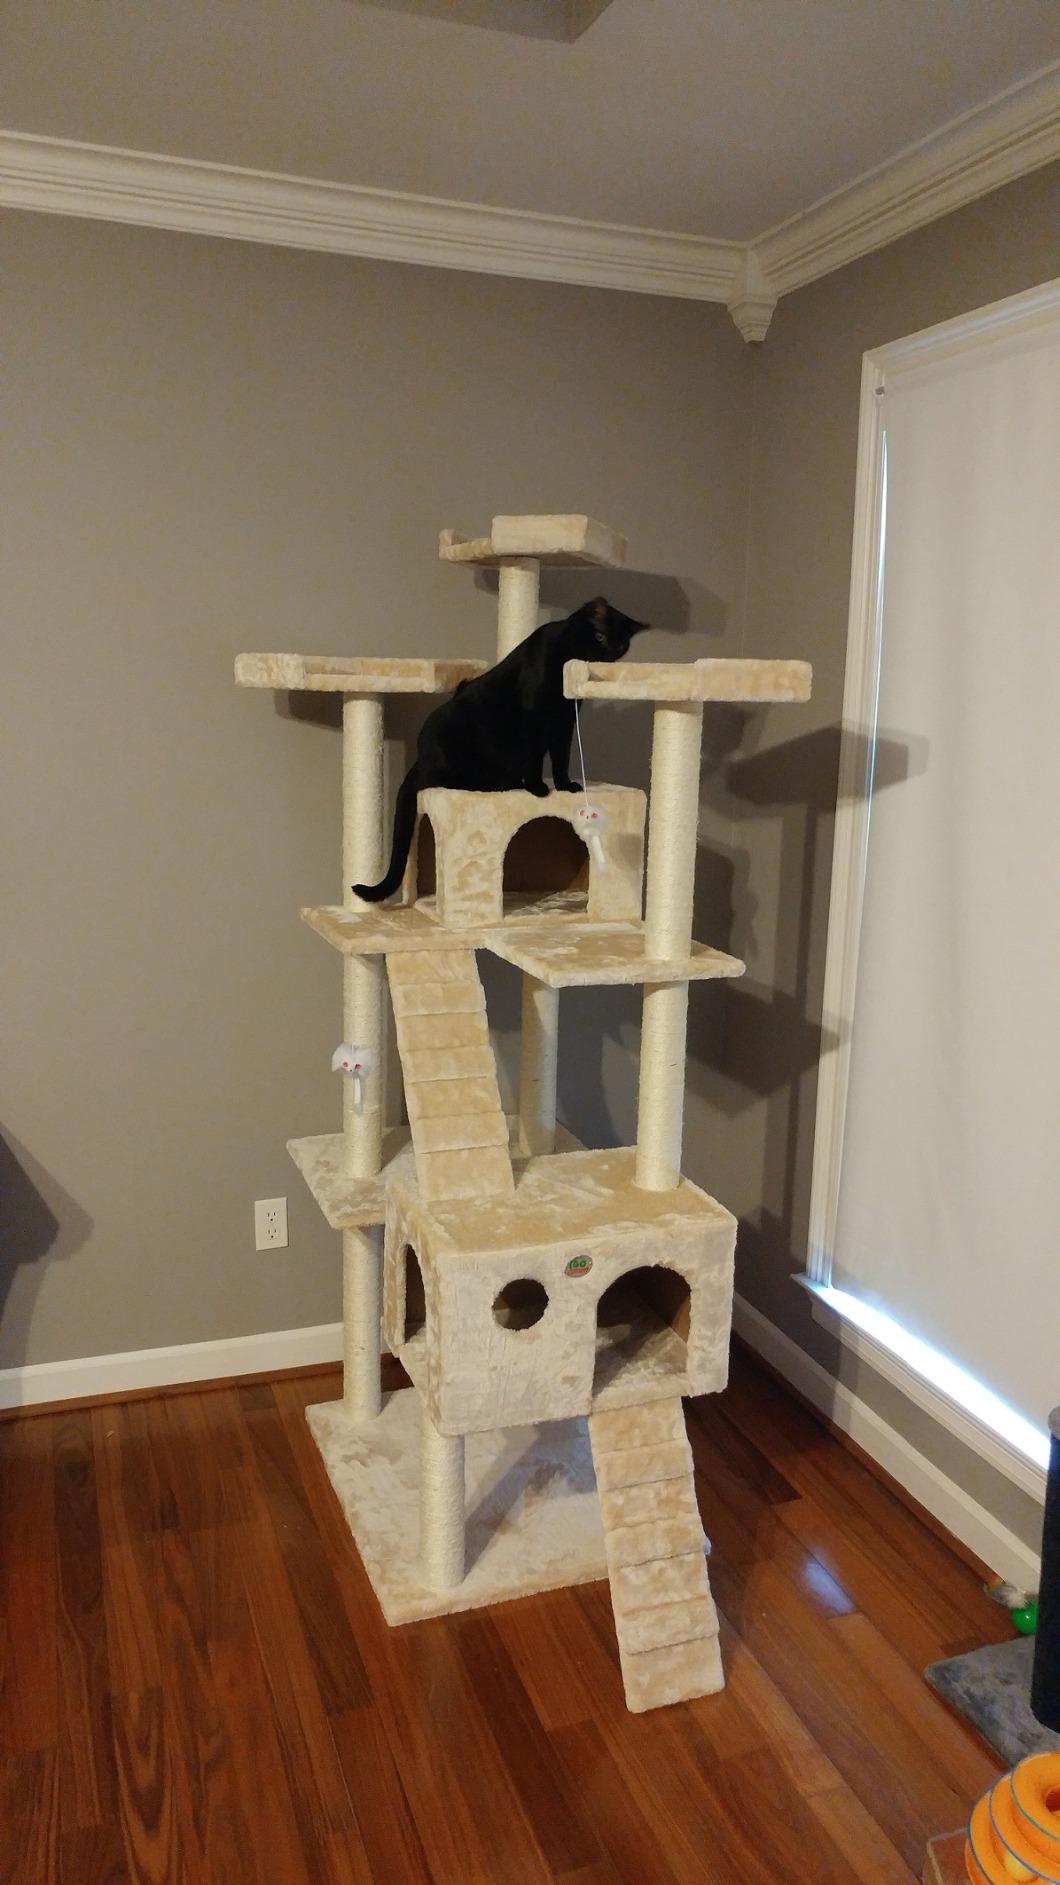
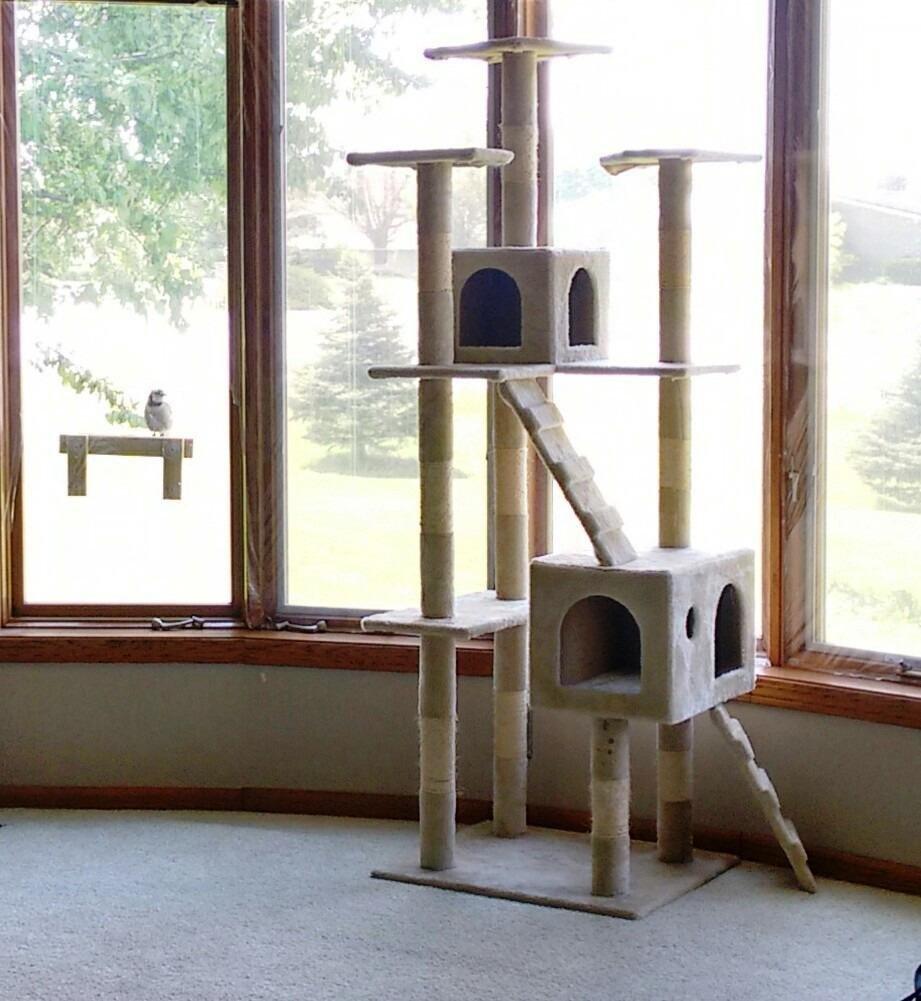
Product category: items_cat tree
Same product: yes